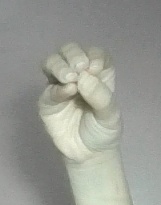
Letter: ha